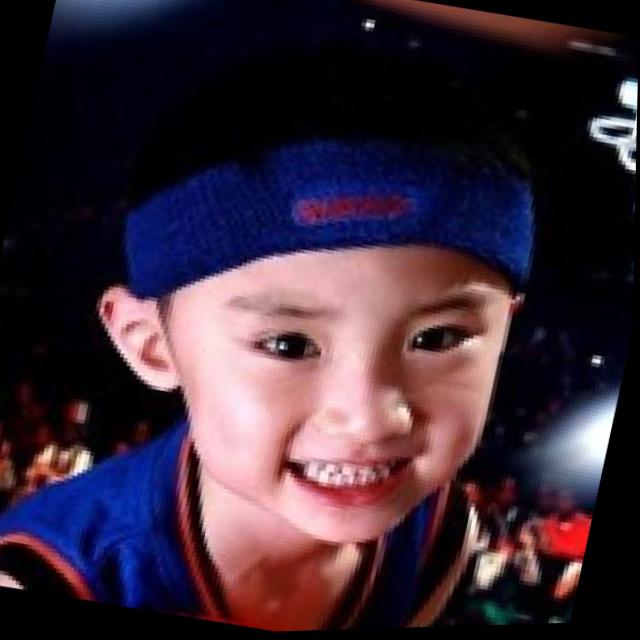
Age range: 0-12